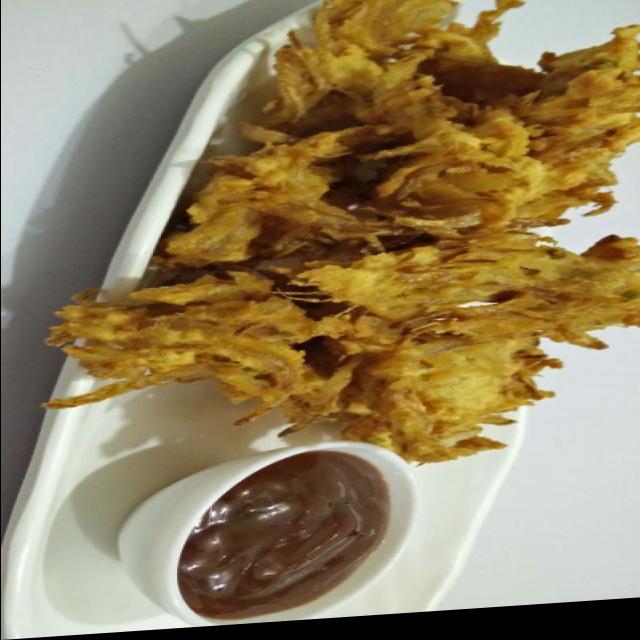
Dish: pakode